List of Seattle Kraken broadcasters

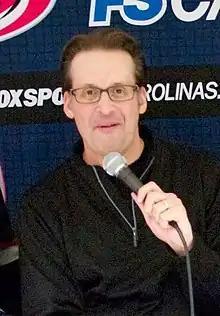
John Forslund has been the Kraken's play-by-play announcer for all three of their seasons.

The Seattle Kraken are a professional ice hockey team based in Seattle. The Kraken compete in the National Hockey League (NHL) as a member of the Pacific Division and began play during the league's 2021–22 season. Throughout their history, Kraken games have been televised primarily on Root Sports Northwest and radio broadcast primarily on KJR-FM.